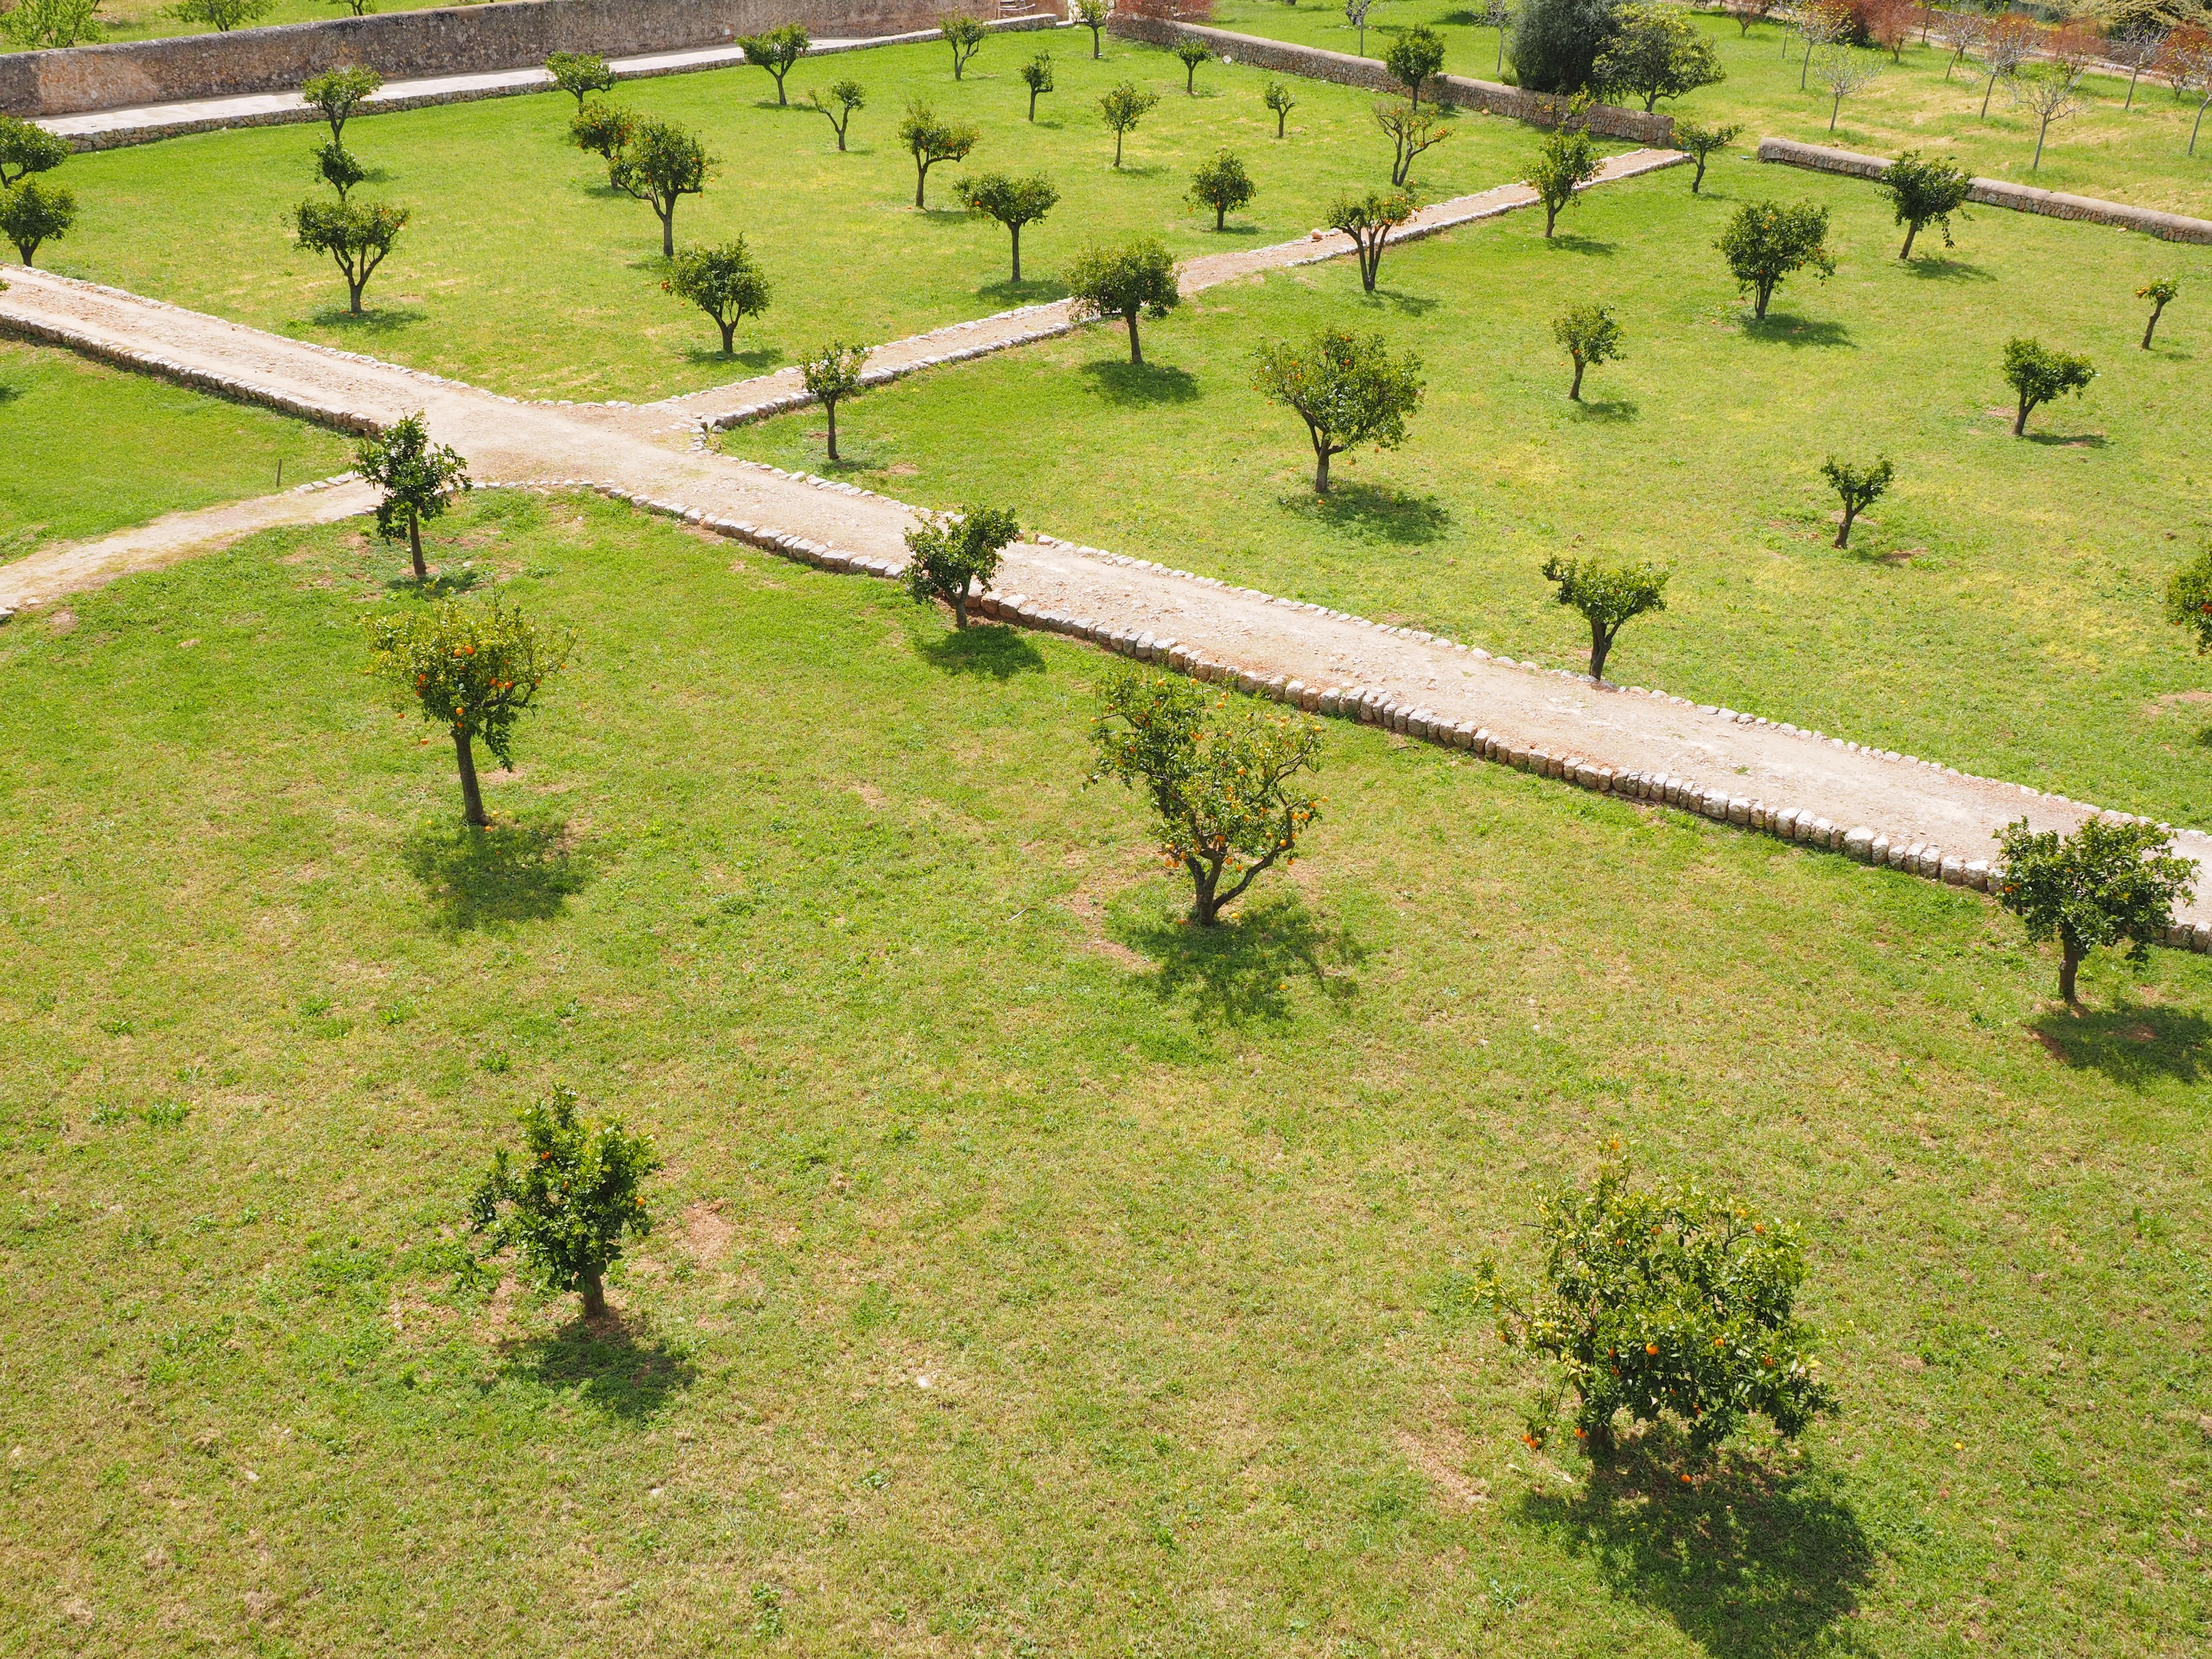
tree, grass, plant, field, farm, lawn, meadow, flower, pasture, soil, agriculture, garden, waterway, plain, shrub, plantation, mallorca, estate, yard, historically, rural area, fruit trees, estate raixa, raixa, bunyola, orange grove